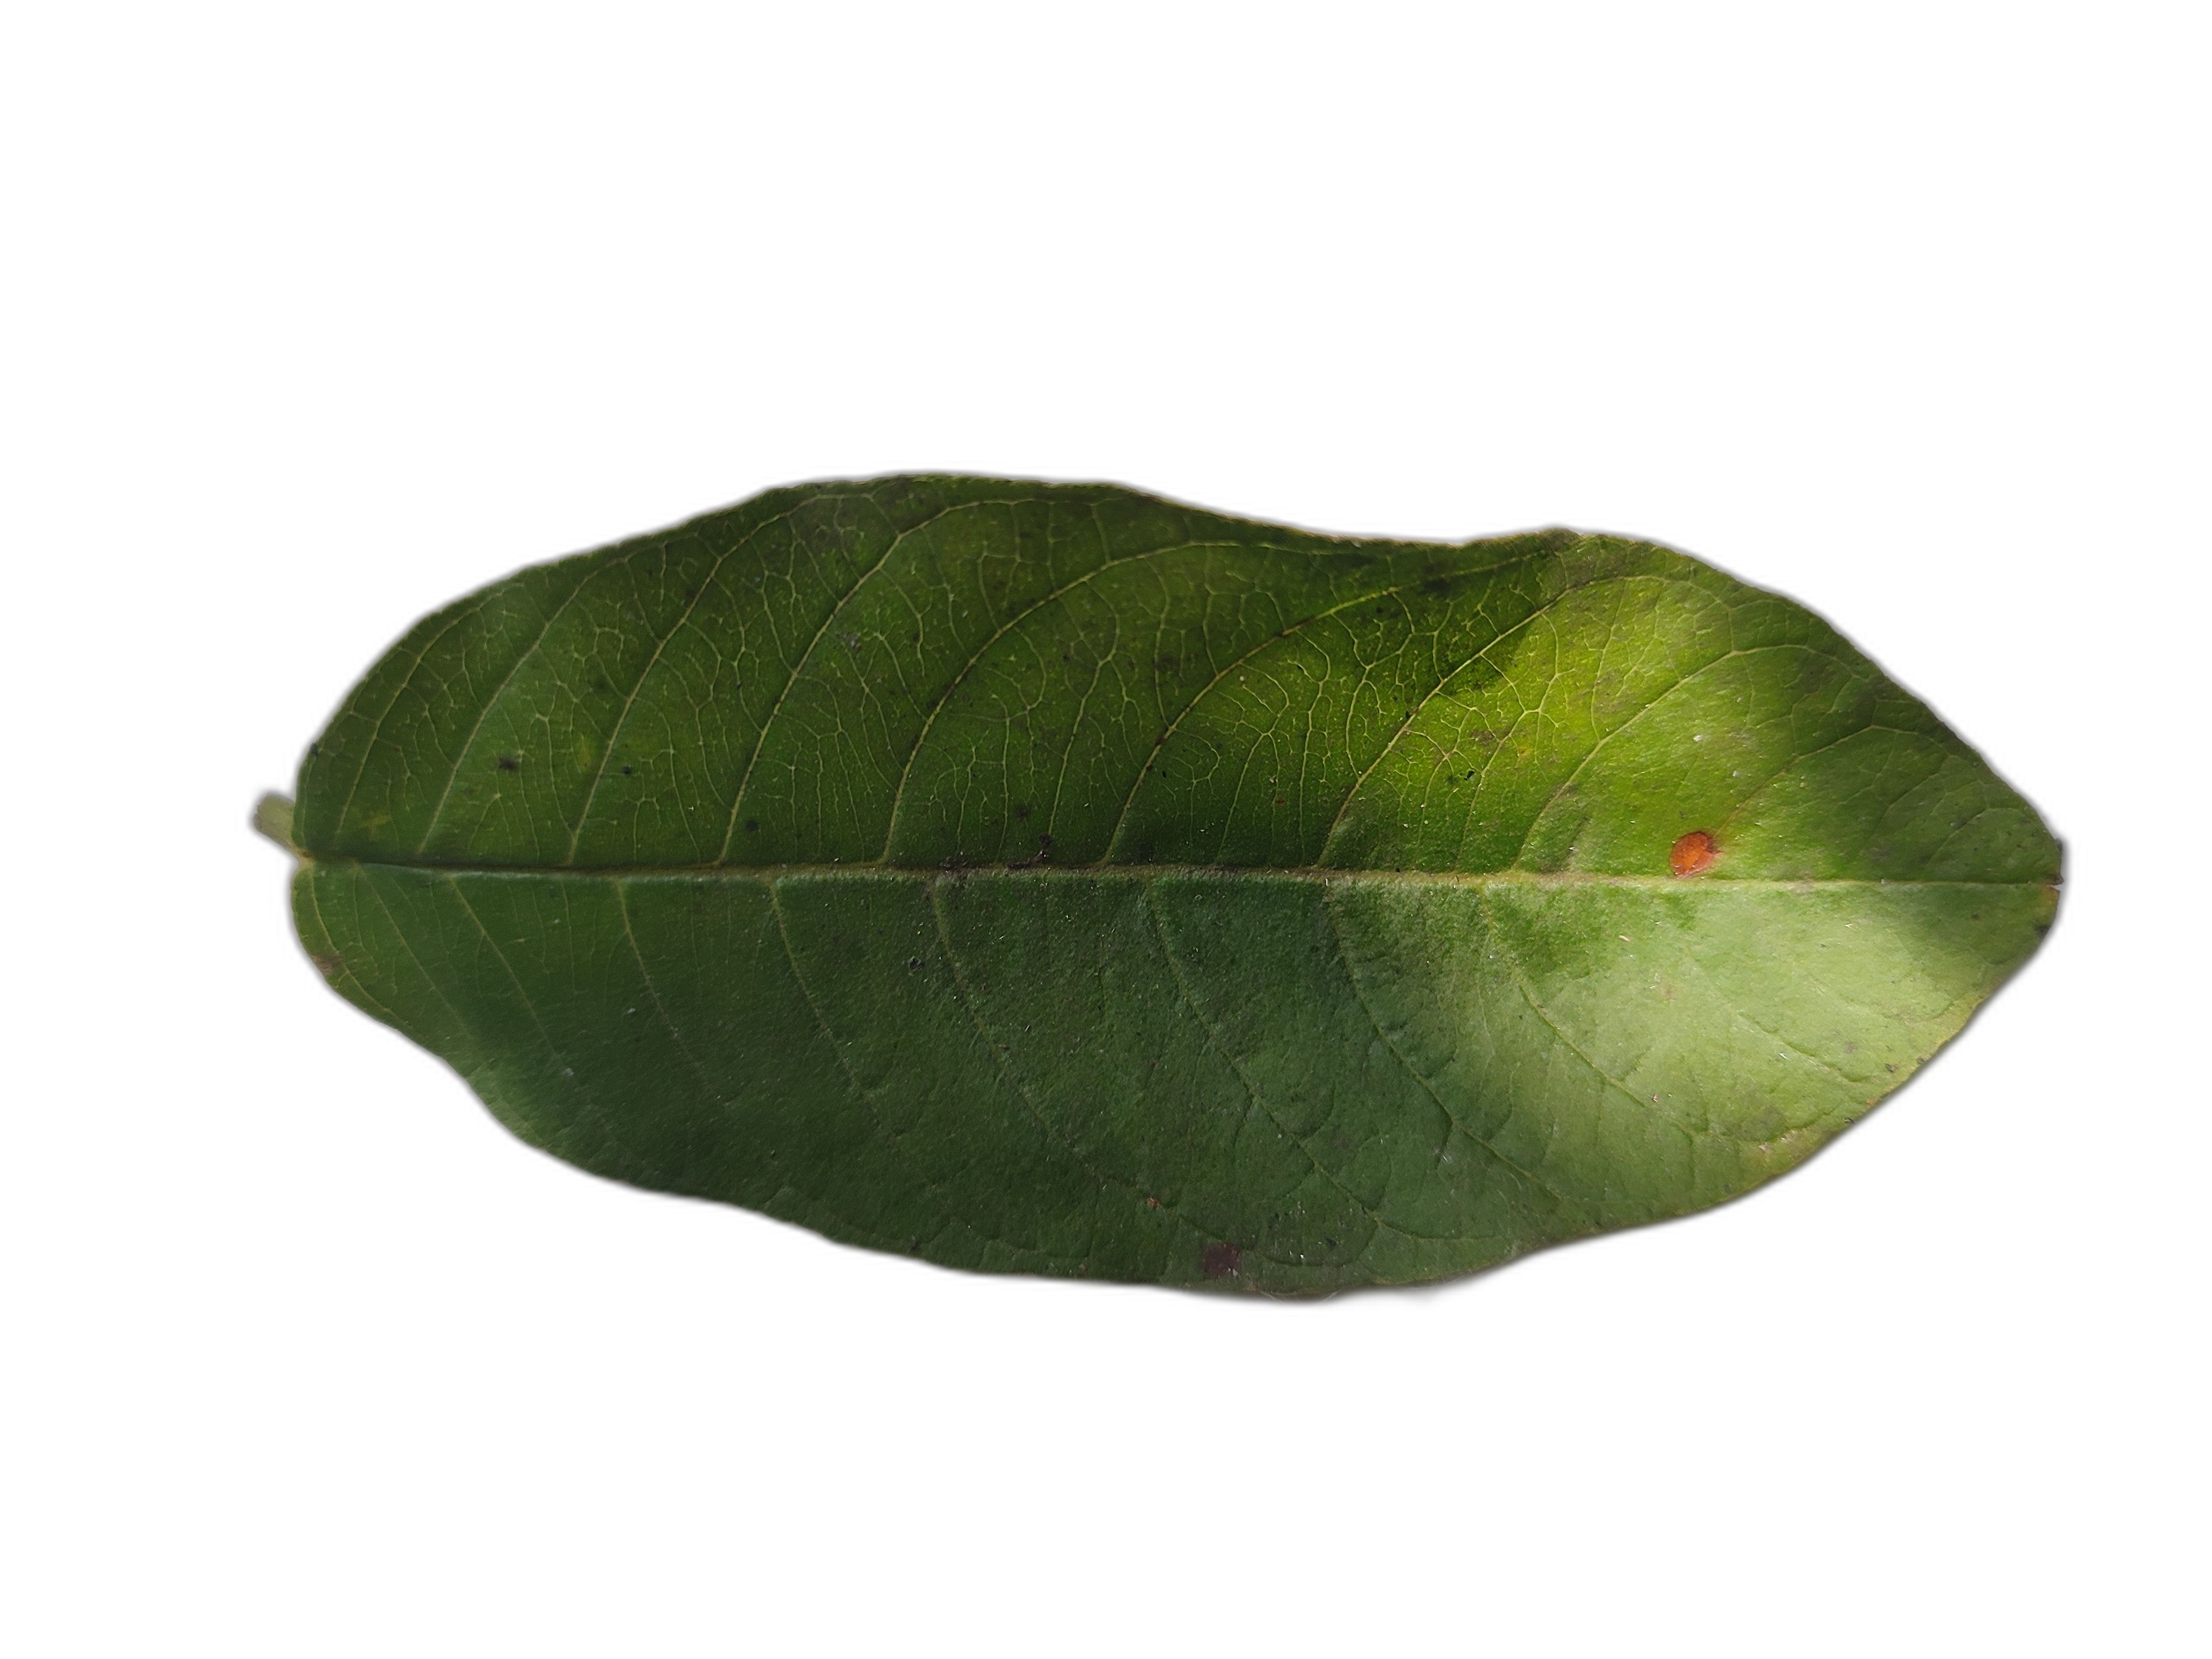
Plant part: leaf
Disease: Dot